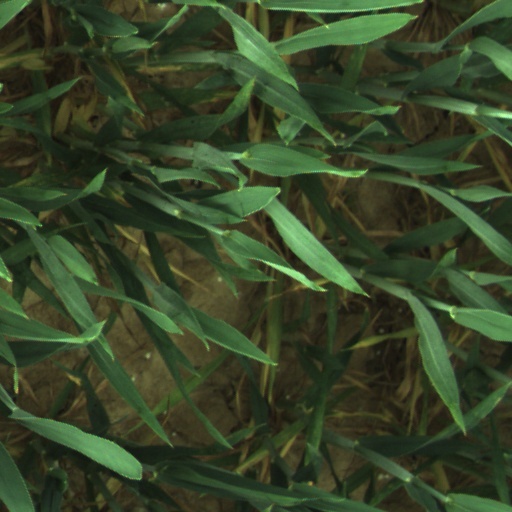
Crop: wheat